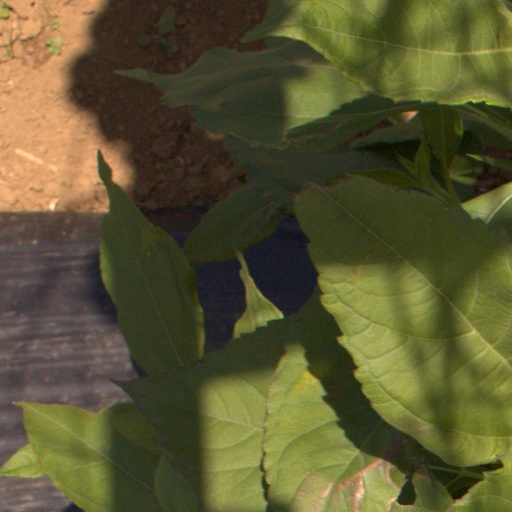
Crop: Jerusalem artichoke